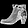
Label: Ankle boot